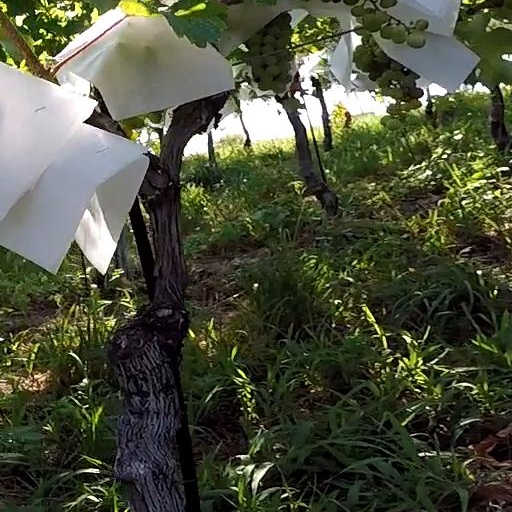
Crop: grape